Abdul Faththaah

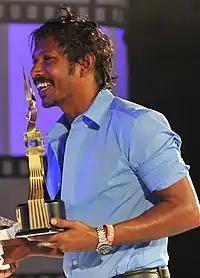
Faththaah at 2nd Maldives Film Awards ceremony, 2012

A series of horror films were continued with his next release, "14 Vileyrey" (2011) featuring Ali Seezan, Aishath Rishmy and Mariyam Nisha. Written by Ibrahim Waheed, the project faced controversy when the team of "Kuhveriakee Kaakuhey?" accused Faththaah for "purloining the plot" of the latter. The film and his work received mixed to positive reviews from critics; "Faththaah has directed the film in a lavishly engaging manner until it reaches to a little inconvenient climax". The film did good business at the box office and was declared a "Hit". His collaboration with Ali Seezan and Aishath Rishmy was repeated in his next release, a romantic film "Love Story" (2012). The film and his direction received a negative response from critics. Displeased with the screenplay and performance of the actors, Ahmed Nadheem of "Haveeru" wrote: "None of the actors were given scope to build their characters and none was able to justify their character. Barring a charming poster and title, nothing works in the film; biggest letdown by Fathtaah in his career". Despite the negative reviews, Faththaah received several nominations including Gaumee Film Award nomination for Best Editing, Best Art Direction and three separate nominations for Best Choreography while winning in the same category at 3rd Maldives Film Awards.